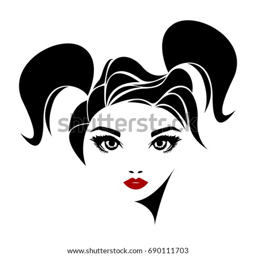
vector illustration of a girl with beautiful hair .